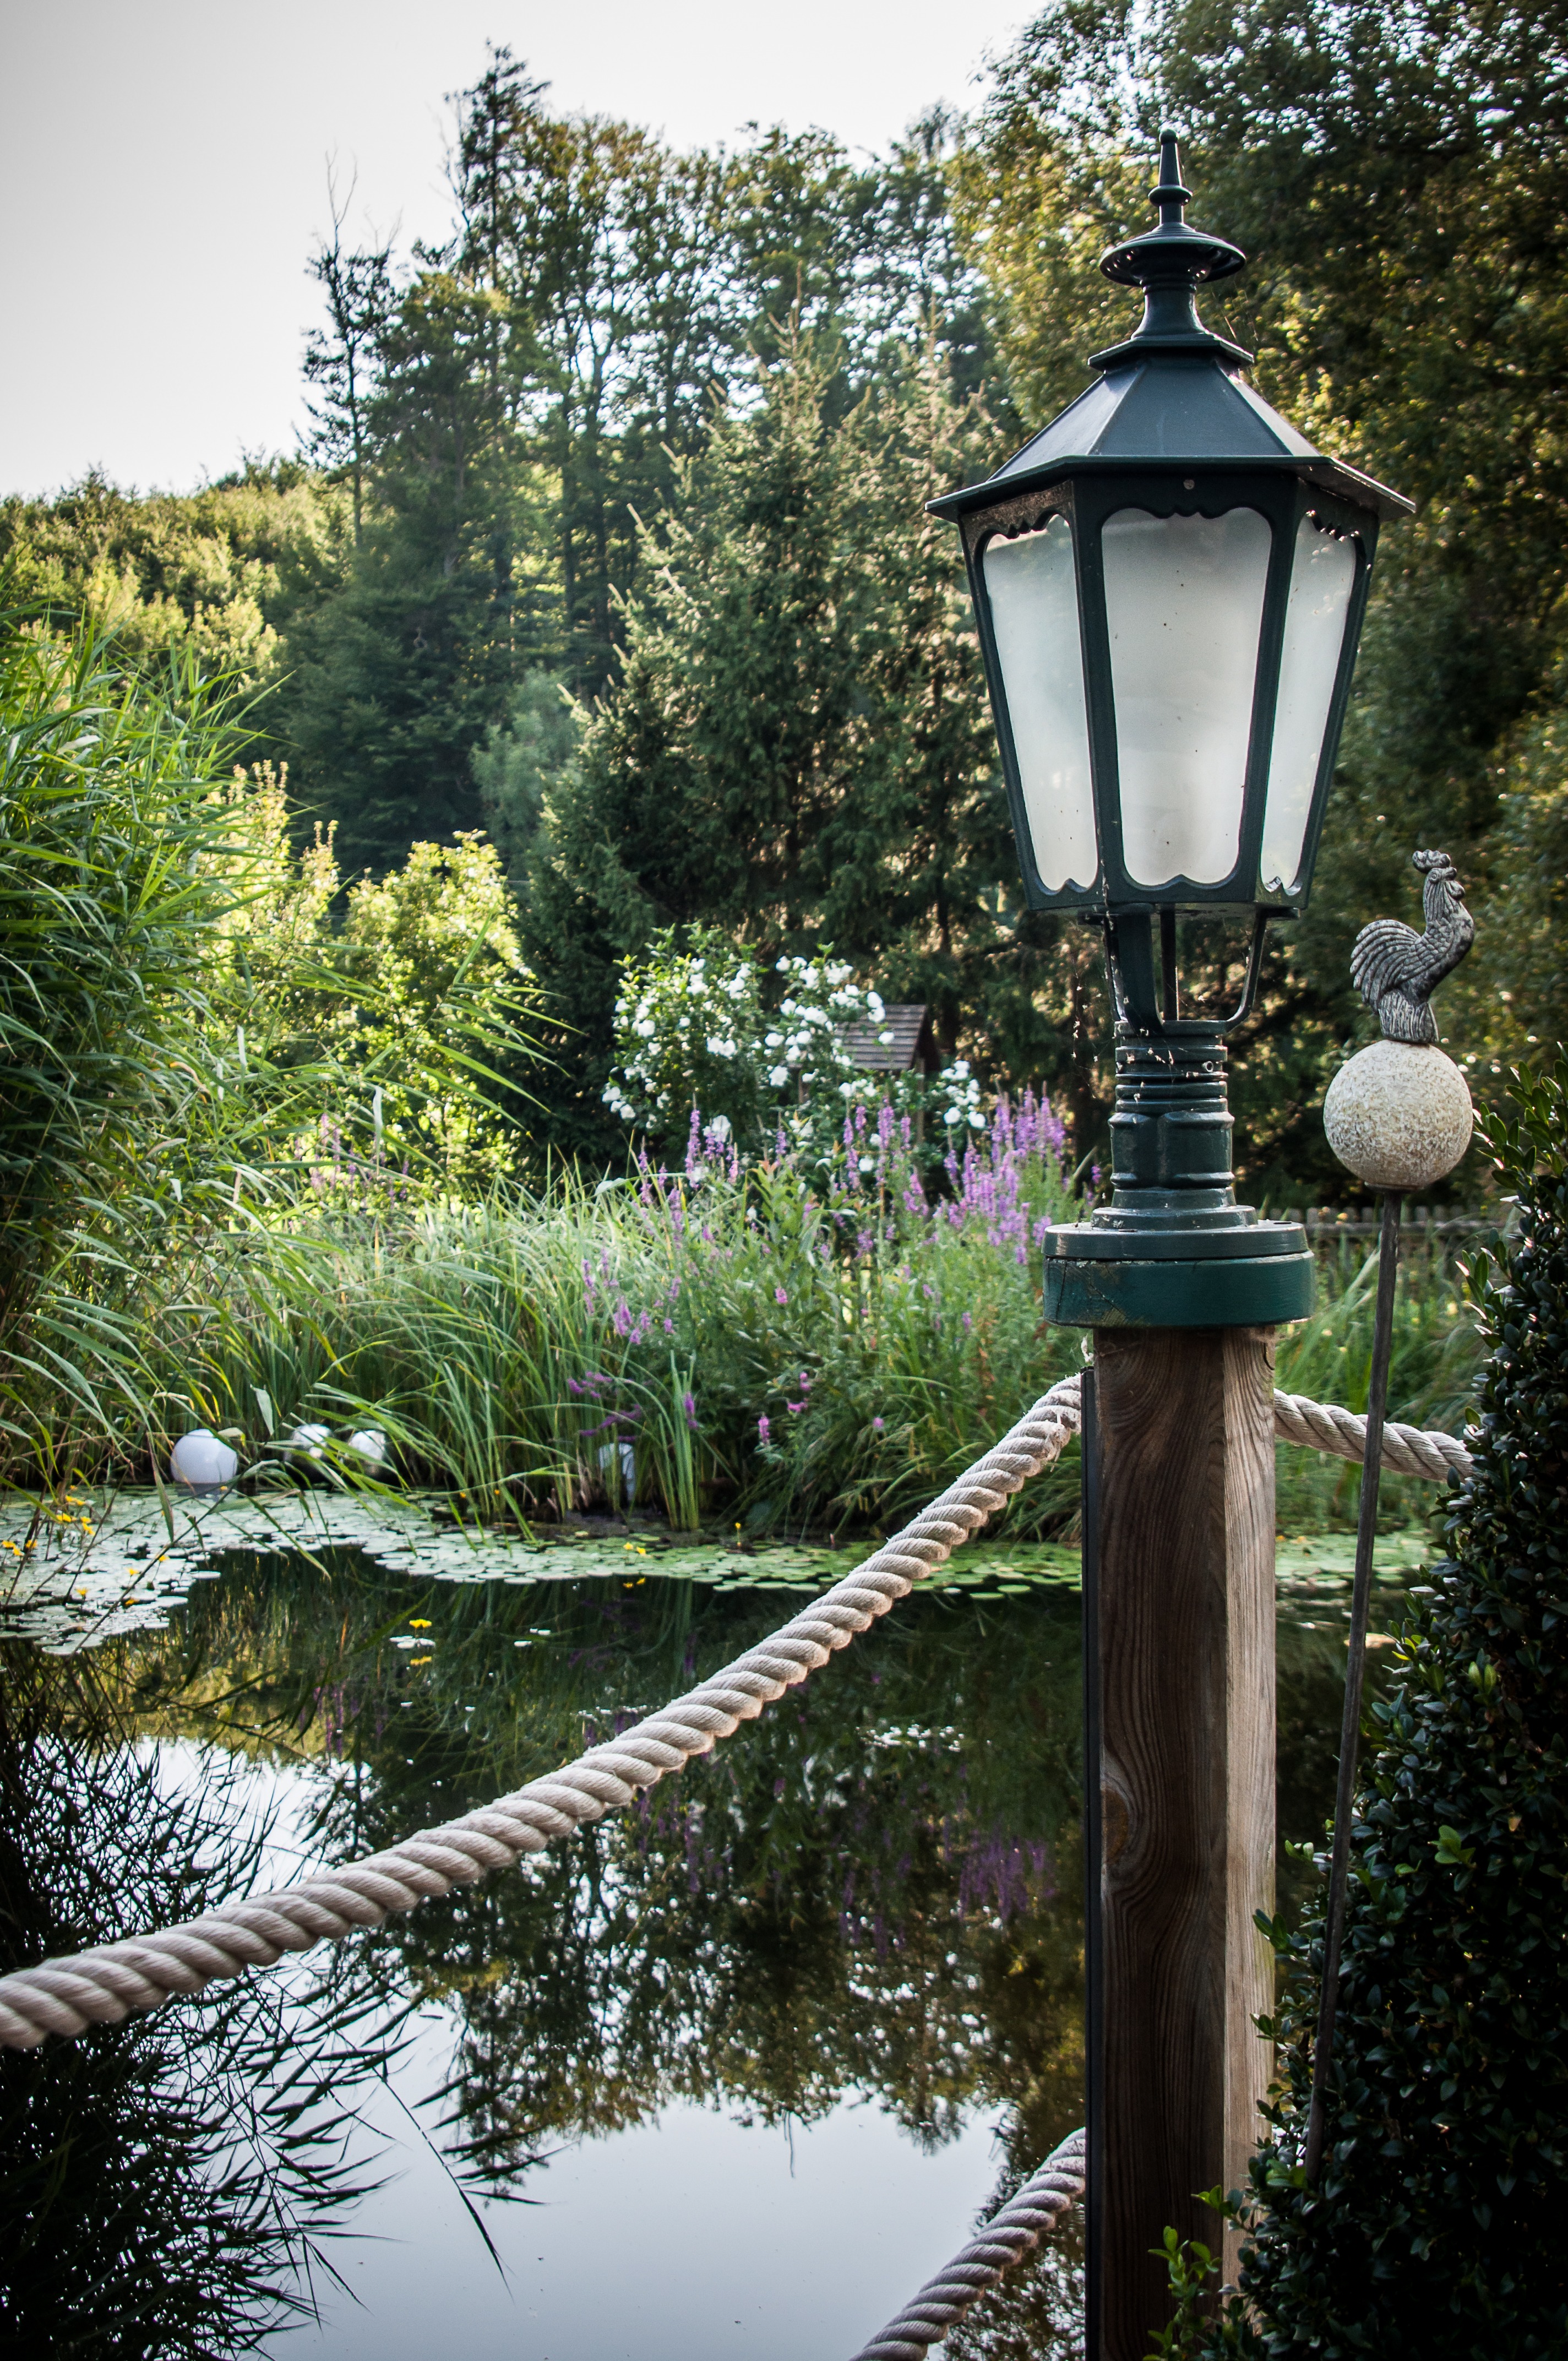
tree, water, plant, flower, pond, reflection, autumn, botany, street light, lamp, garden, lighting, trees, mirroring, teichplanze, garden pond